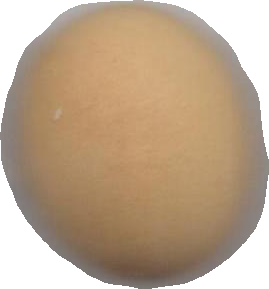
Variety: Dega